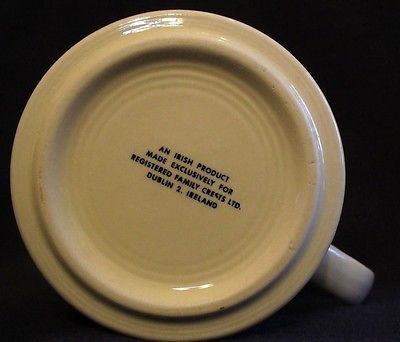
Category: mug